Taxis of the United States

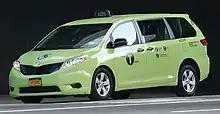
An apple green "Boro Taxi"

Boro taxis (or boro cabs) are a special type of livery vehicles that are allowed to pick up passengers from a street hail in the outer boroughs (the Bronx, Brooklyn, Queens, and Staten Island) and north of East 96th and West 110th streets of Manhattan except at the airports, but can drop them off anywhere. The boro taxis have standard markings and decals similar to the yellow cabs but they are in "apple green" color to distinguish them from the yellow cabs.